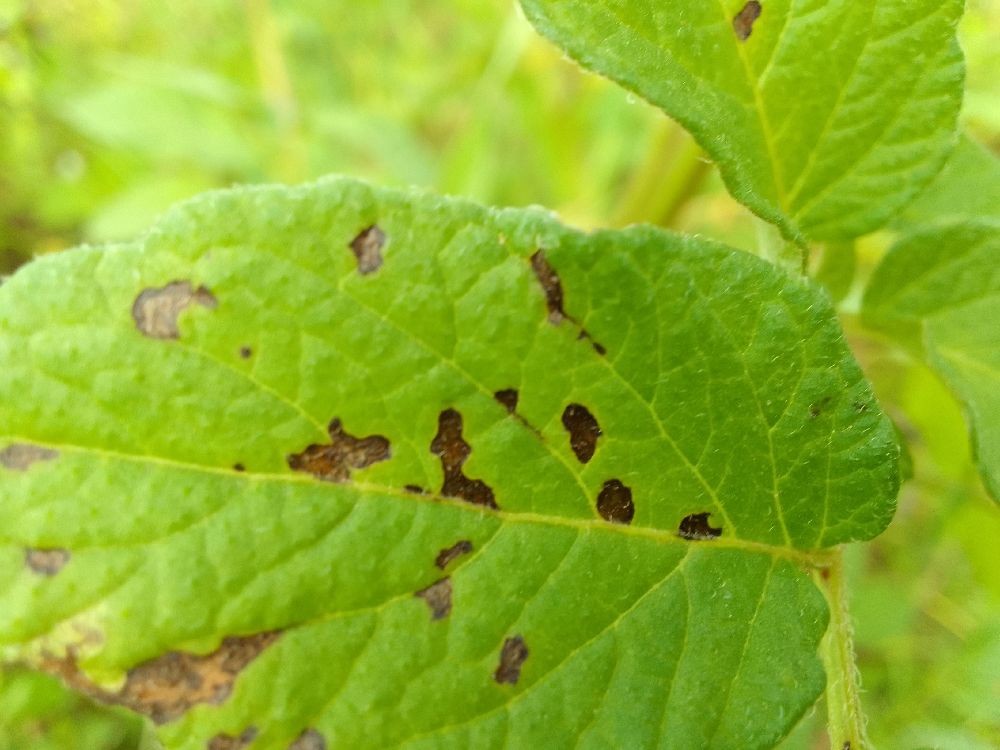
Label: Early blight